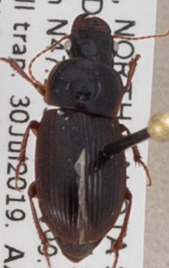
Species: Harpalus somnulentus
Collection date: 2019-07-30
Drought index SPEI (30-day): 1.386
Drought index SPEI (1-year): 1.28
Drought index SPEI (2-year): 0.8